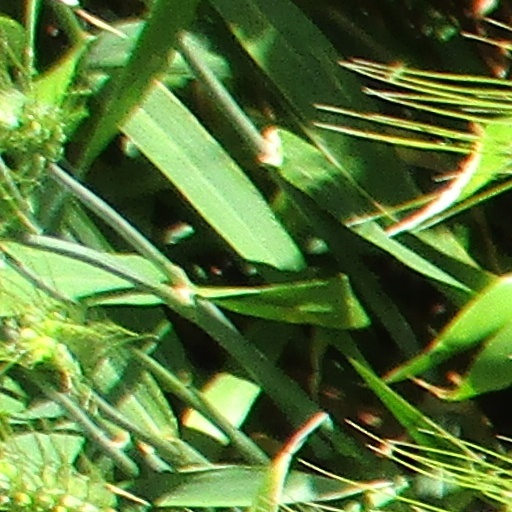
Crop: wheat